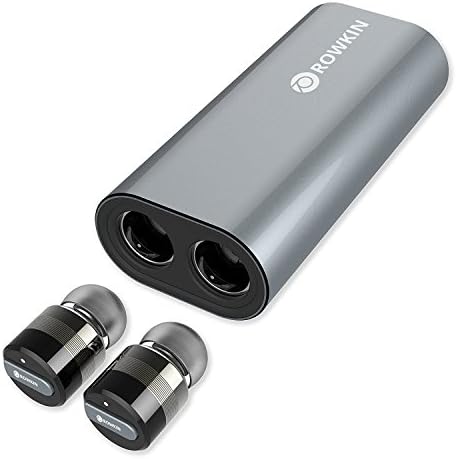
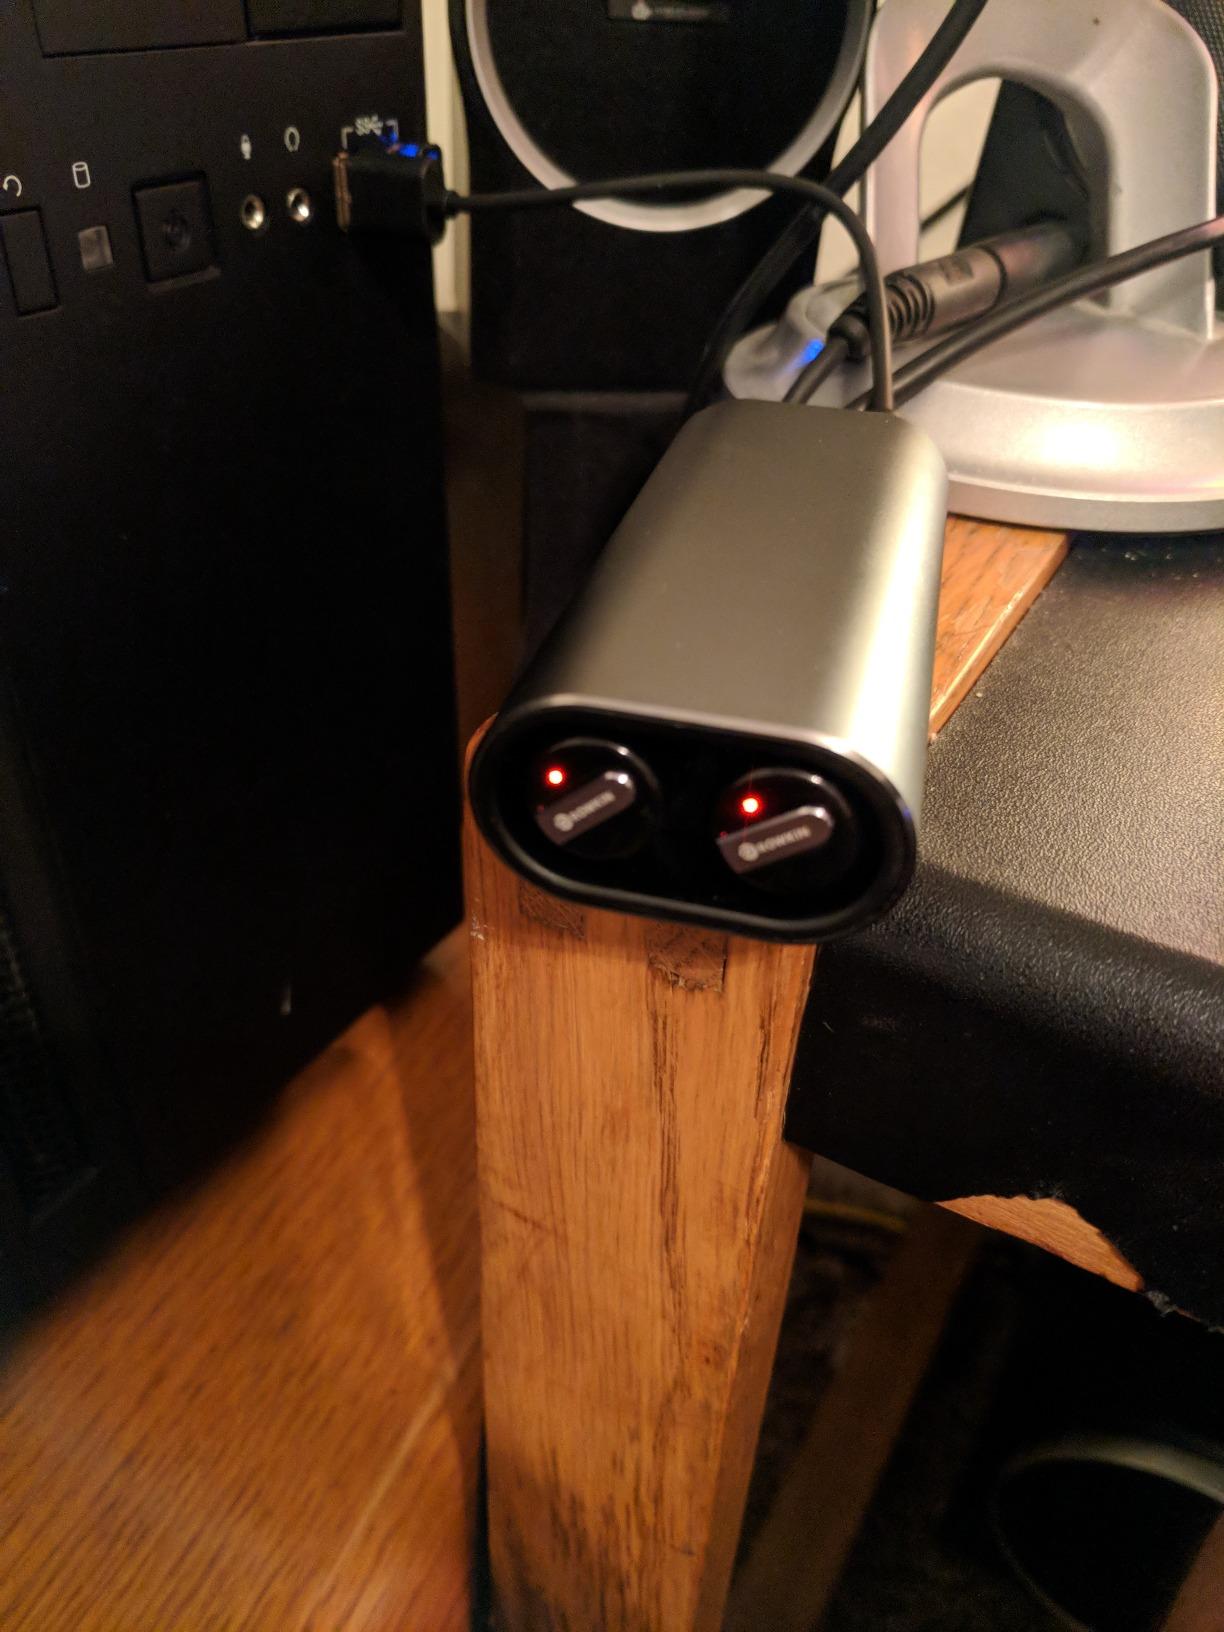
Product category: headphones
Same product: yes